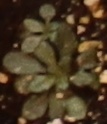
Label: Horseweed